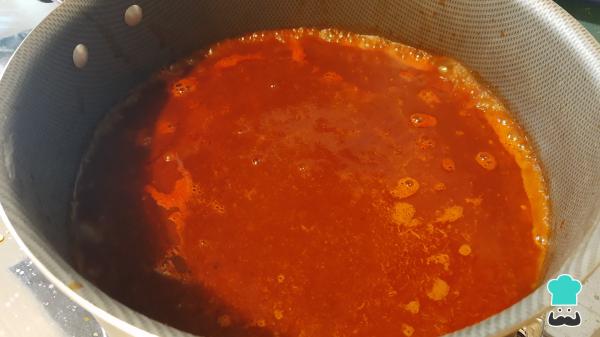
En una olla, calienta un poco de aceite y vierte la salsa de chiles que licuaste. Seguido, sazona con sal y pimienta al gusto y deja cocinar por 5 minutos.